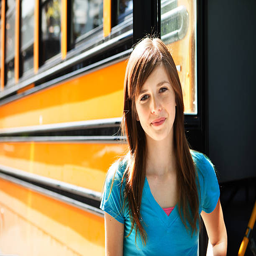
teenage girl standing next to a school bus